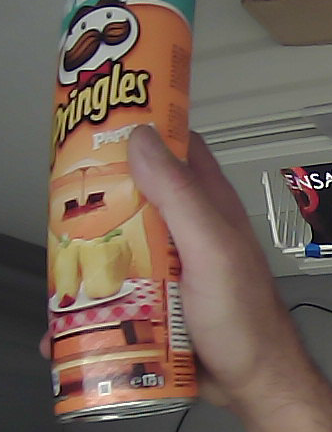
Product: pringles_paprika